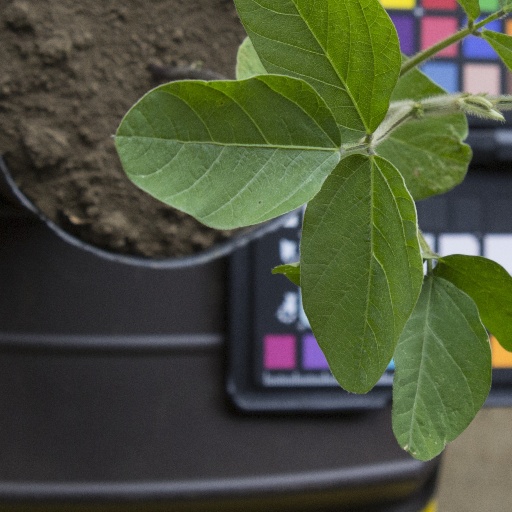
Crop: soybean